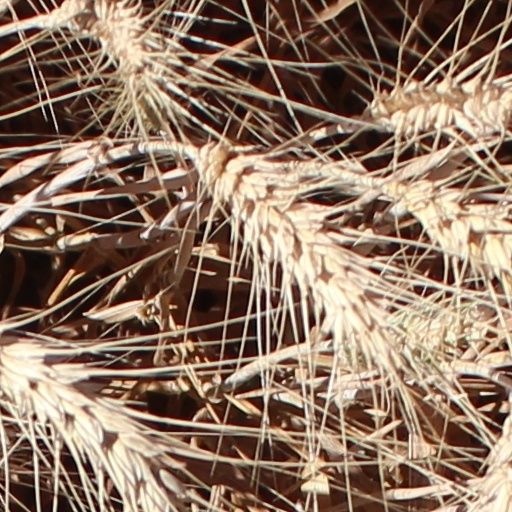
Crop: wheat